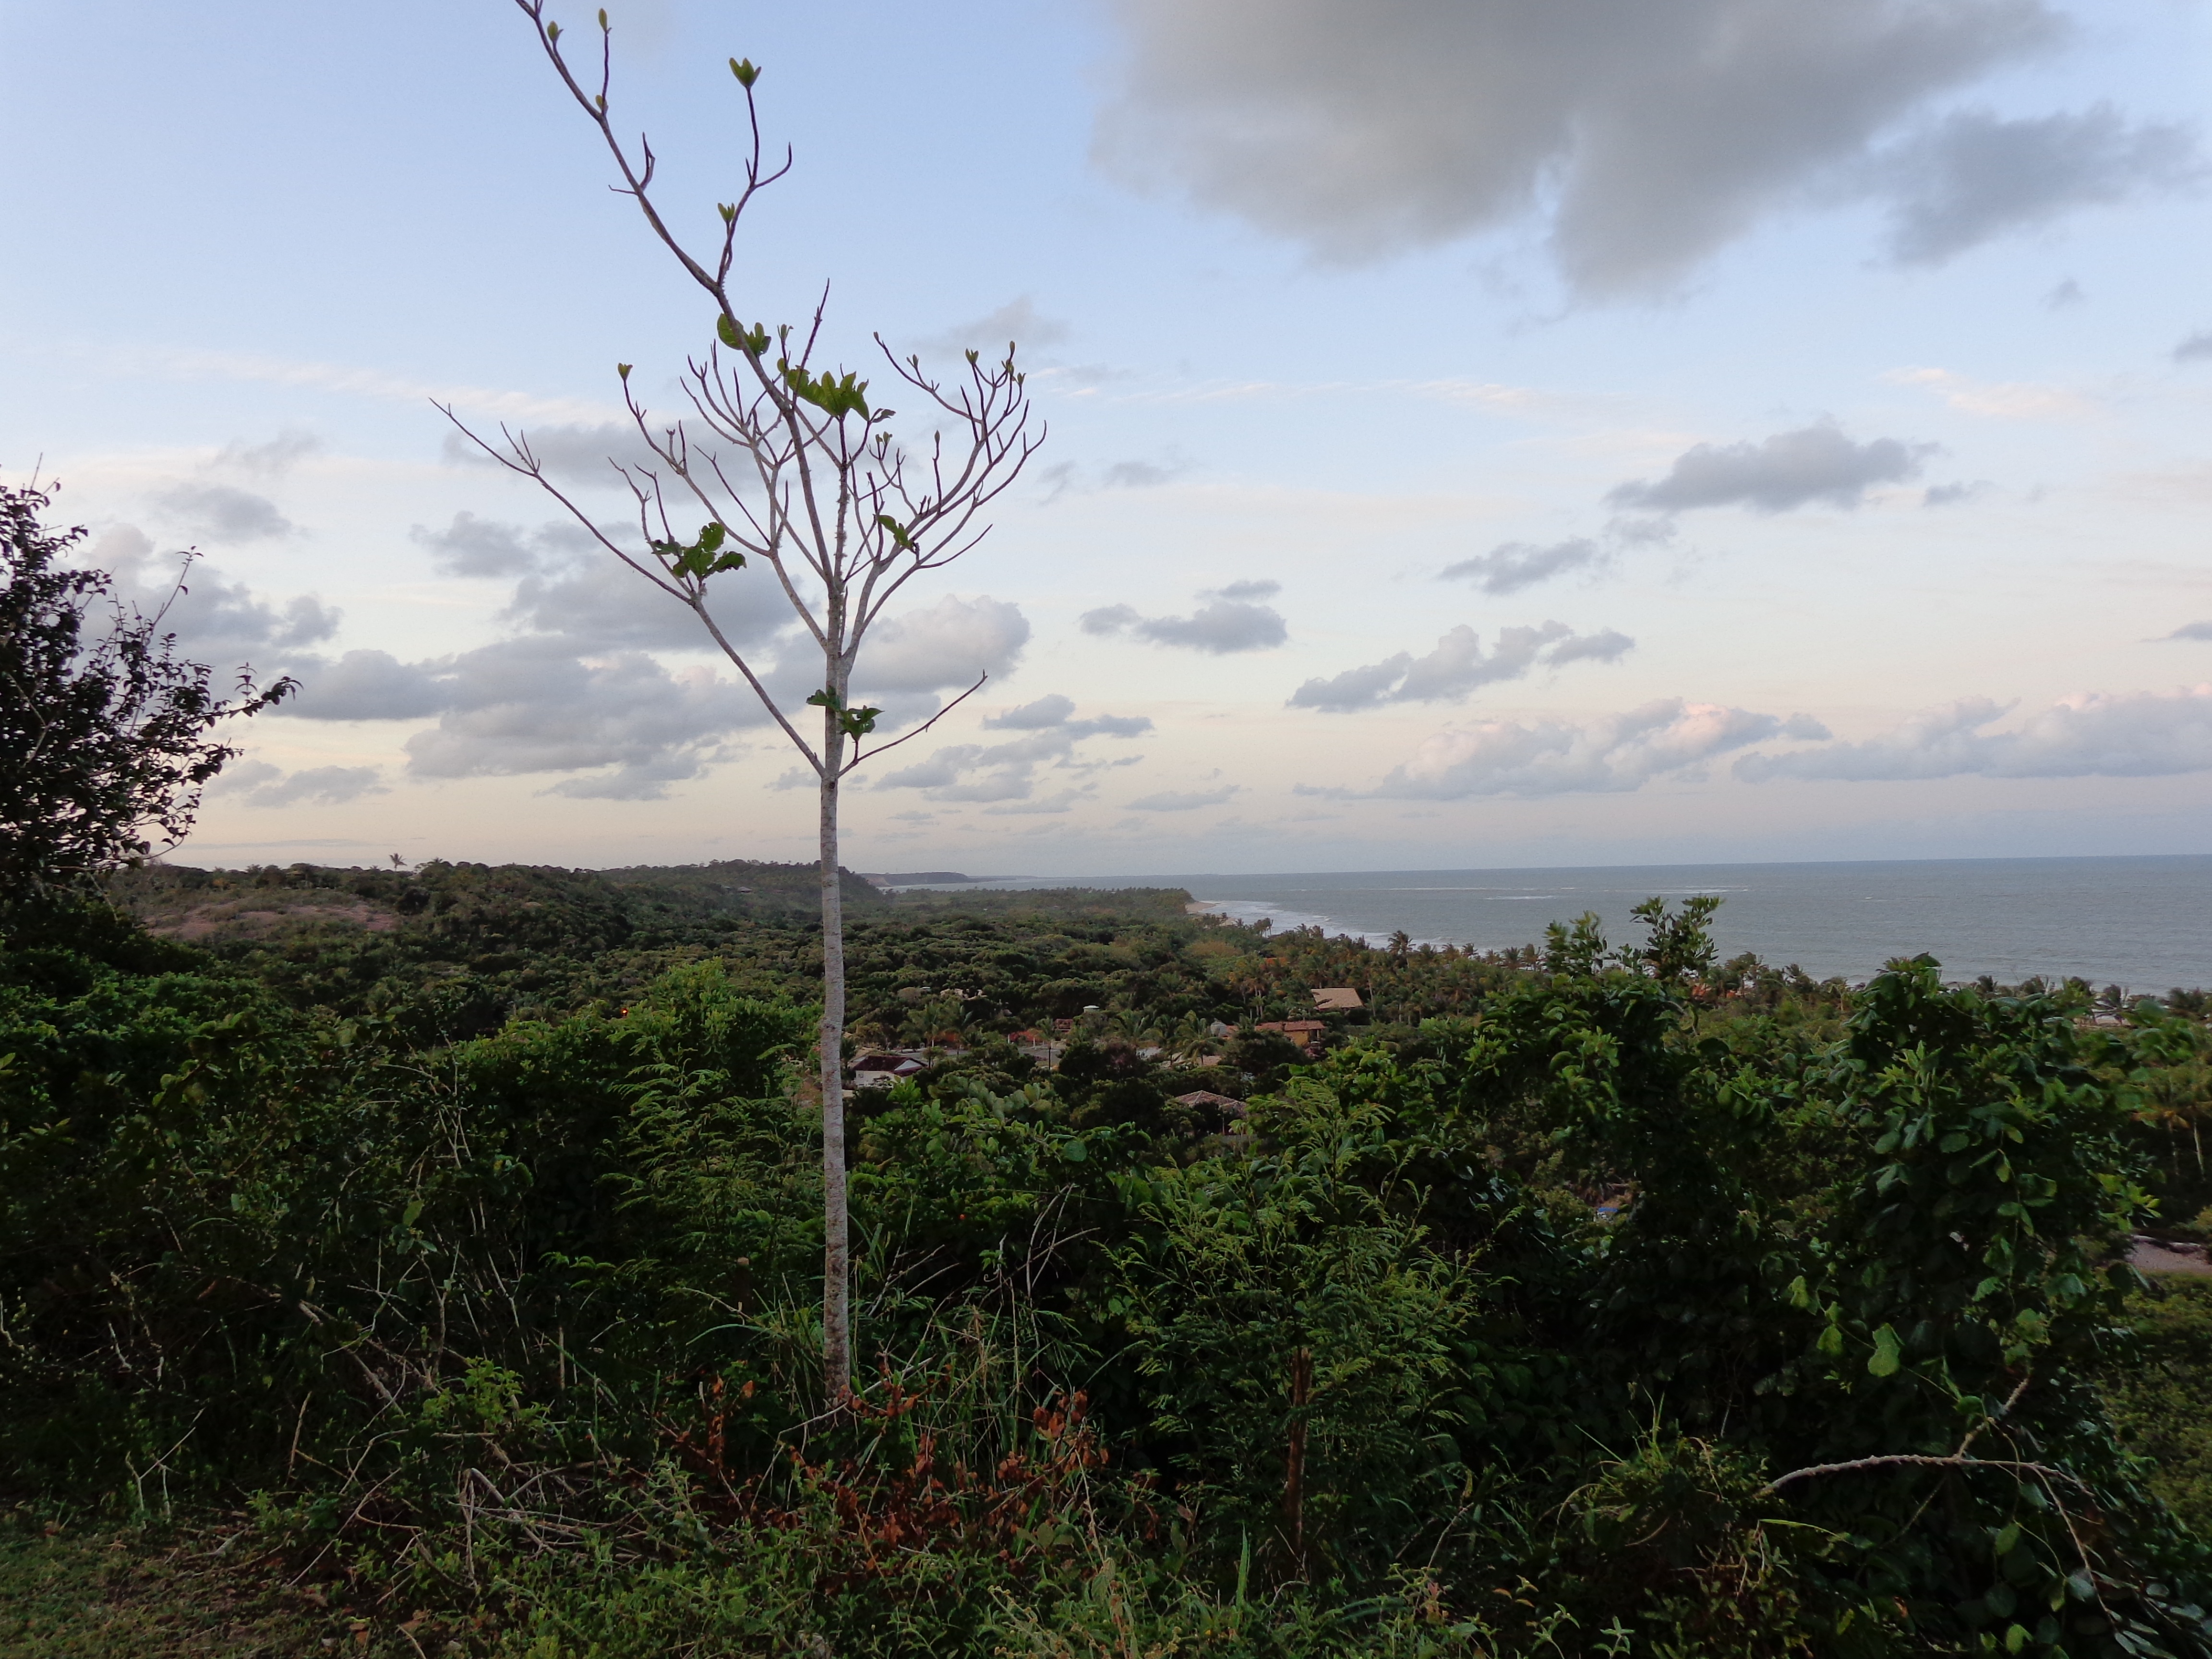
beach, coast, tree, nature, forest, grass, horizon, mountain, cloud, plant, sky, leaf, hill, flower, wind, cottage, trip, flora, vegetation, mar, habitat, ecosystem, rural area, trancoso, natural environment, woody plant, arecales